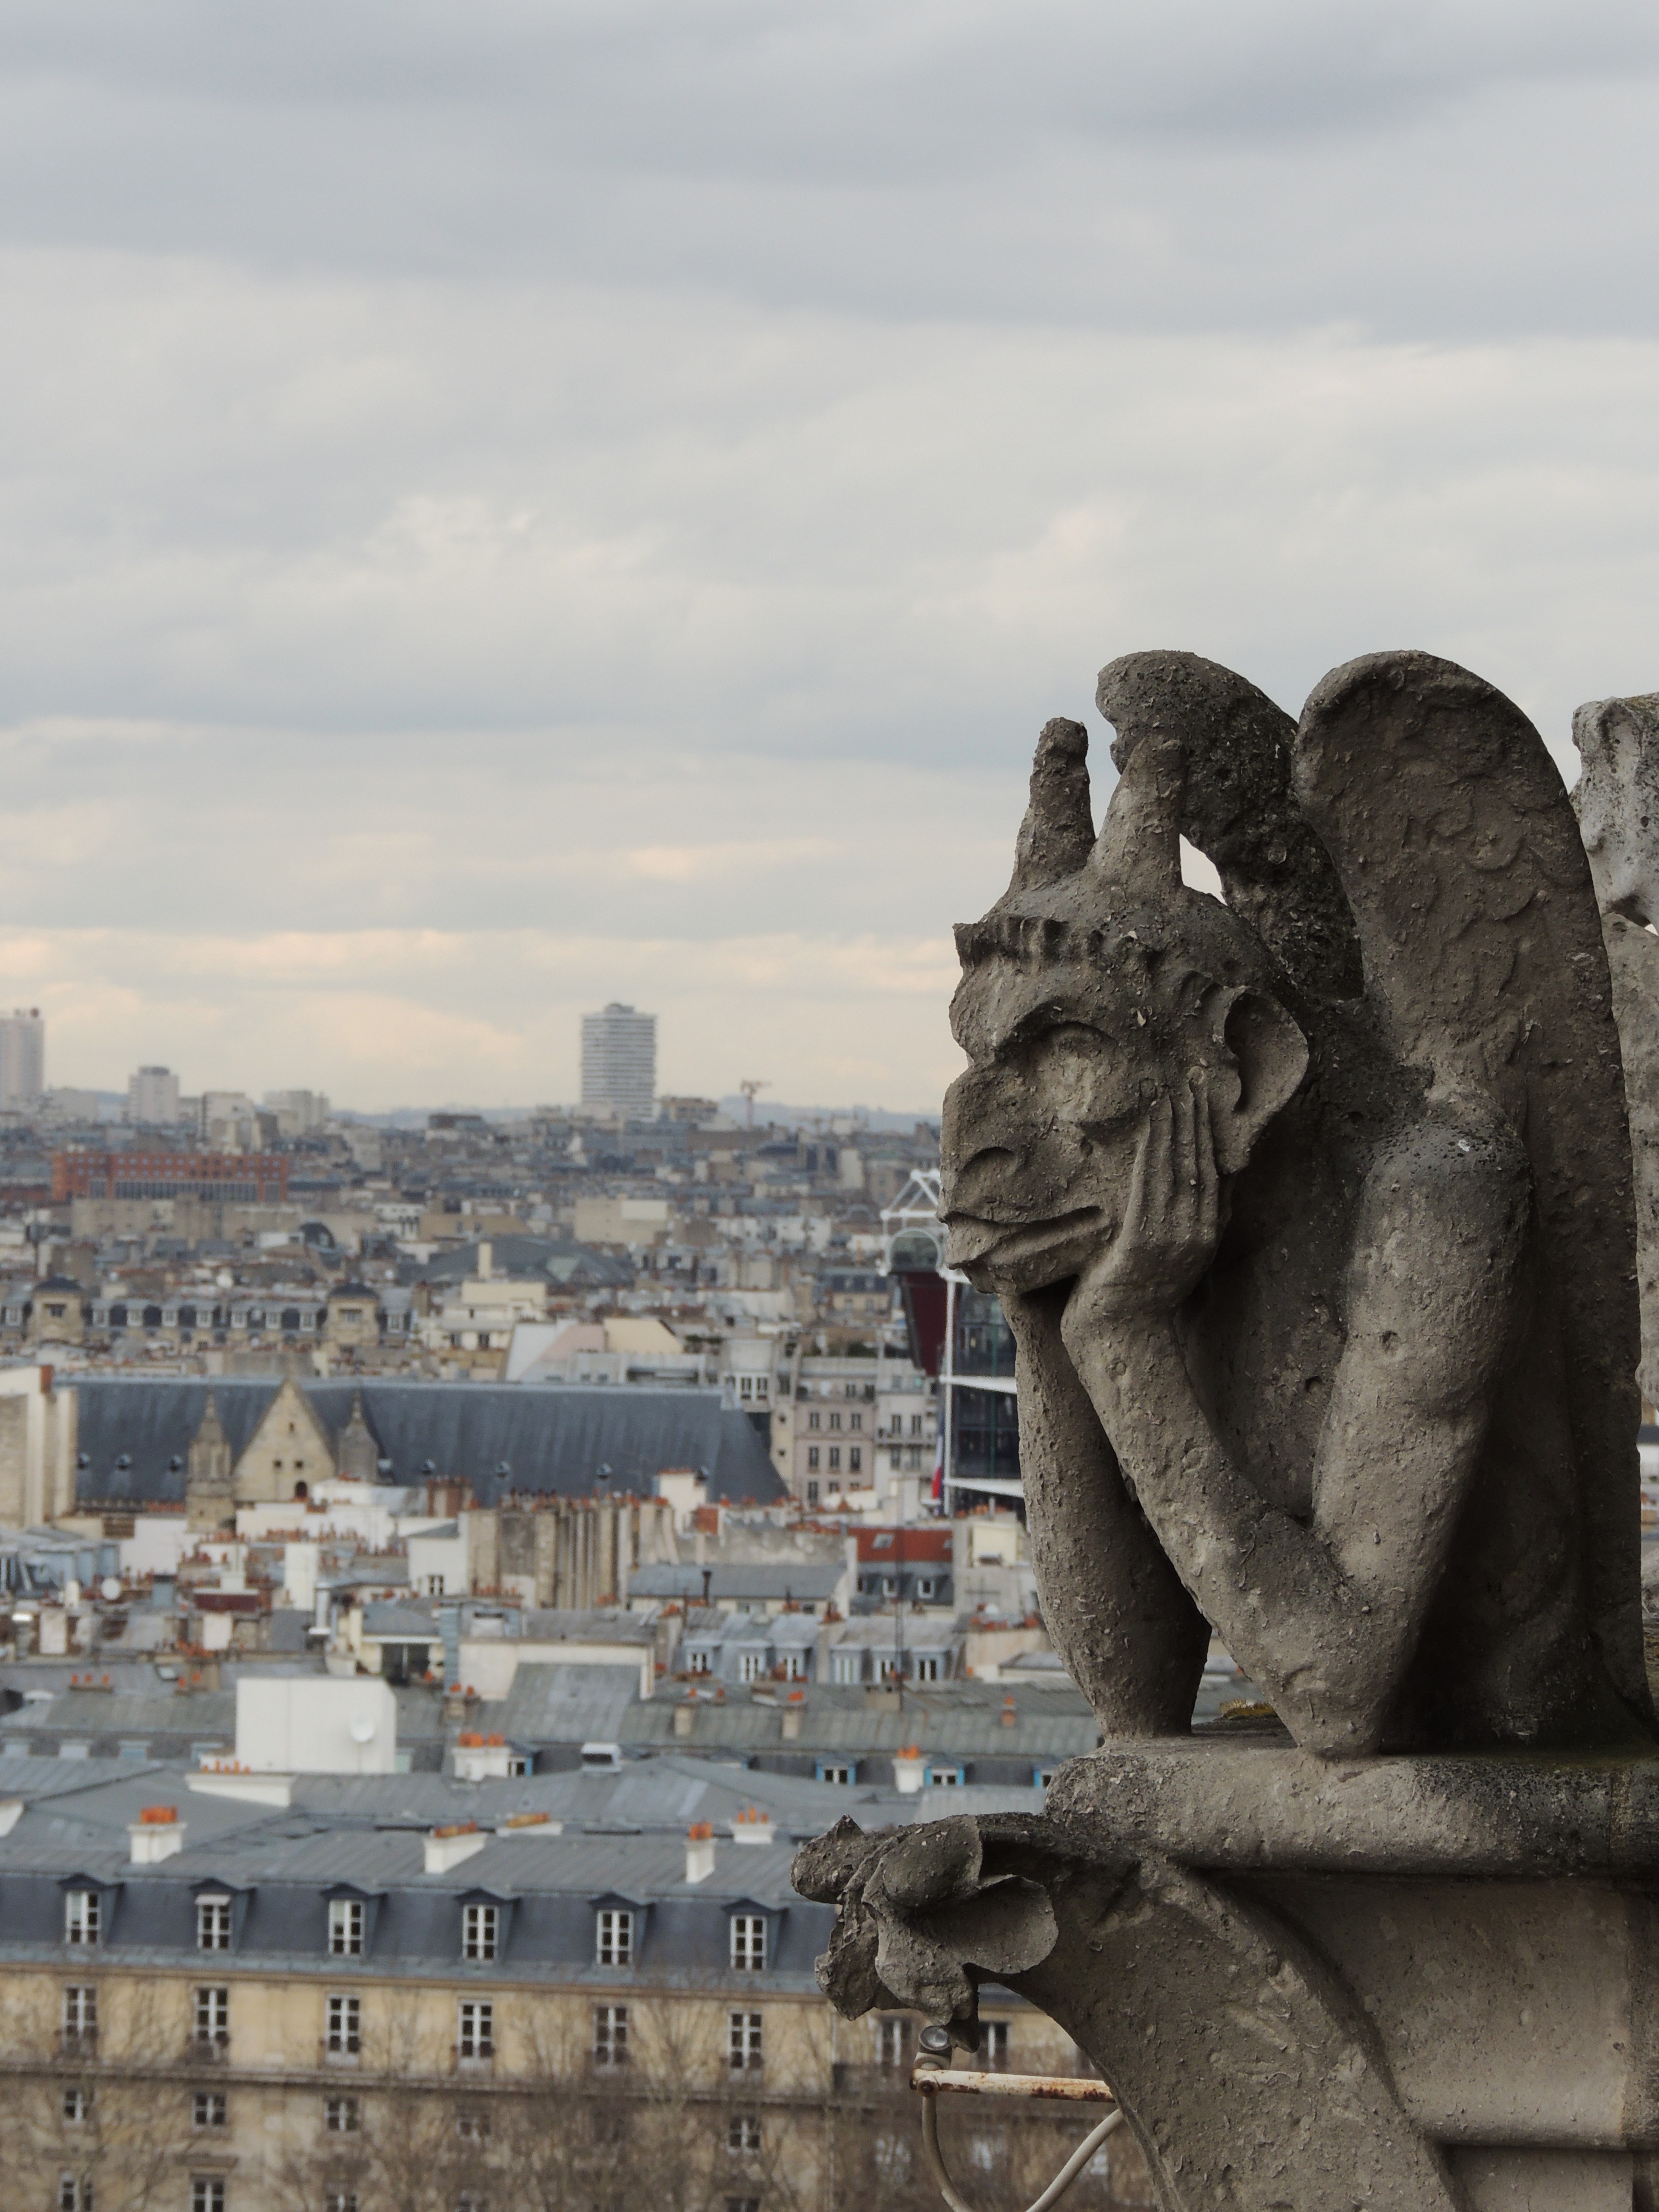
architecture, paris, monument, france, statue, landmark, church, cathedral, gothic, gargoyle, sculpture, art, french, temple, monster, notre, dame, demon, chimera, notre dame, ancient history, grotesque